Syrian Jews

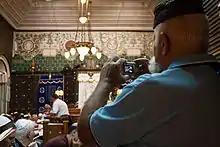
Syrian Jews worship in Ades Synagogue. Renowned as a center for Syrian Hazzanut (Syrian Jewish liturgical singing), Ades is one of only two synagogues in the world that maintains the ancient Syrian Jewish tradition of Baqashot, the marathon Kabbalistic singing held in the early hours of Shabbat morning to welcome the sunrise over winter months.

There has been a Jewish Syrian presence in Jerusalem since before 1850, with many rabbinical families having members both there and in Damascus and Aleppo. These had some contact with their Ashkenazi opposite numbers of the Old Yishuv, leading to a tradition of strict orthodoxy: for example in the 1860s there was a successful campaign to prevent the establishment of a Reform synagogue in Aleppo. Some Syrian traditions, such as the singing of Baqashot, were accepted by the mainstream Jerusalem Sephardi community.